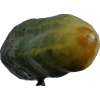
Label: cucumber